History of Romania

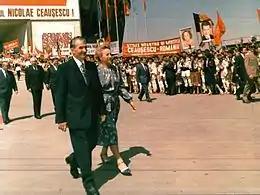
The Communist government fostered the personality cult of Nicolae Ceaușescu and his wife Elena, 1986.

In 1939, General August von Mackensen would describe the Central Powers offensive from 1917 as following: